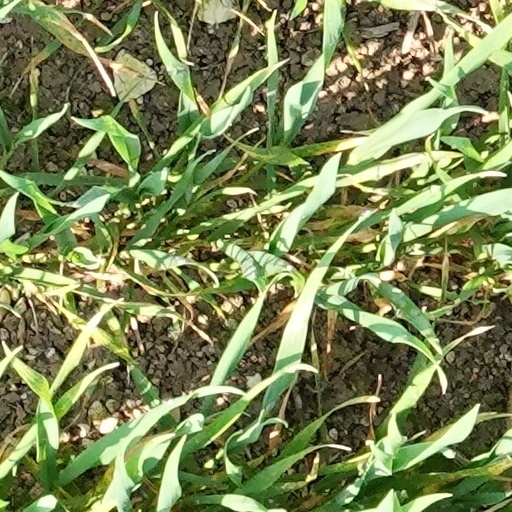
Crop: wheat